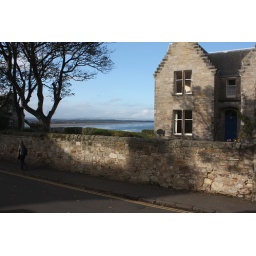
The house on the coast by the sea